Radiolocation

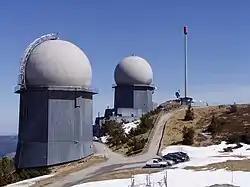

This "radiocommunication service" is classified in accordance with "ITU Radio Regulations" (article 1) as follows: